Tümlau Bay

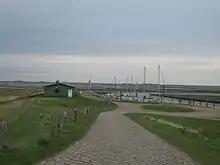
Harbour at Tümlauer Koog

On the dyke around Tümlau Bay runs a cycle path which is signposted "Exkurs Westerhever Leuchtturm" ("Westerhever Lighthouse Excursion"). It is part of the North Sea Cycle Route ("Nordseeküsten-Radweg").